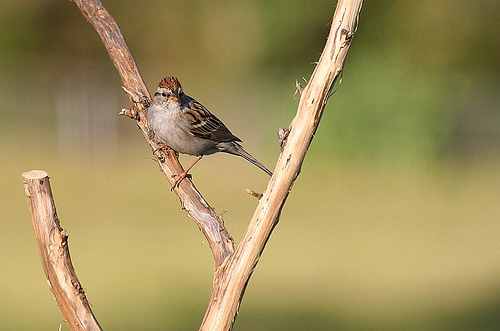
small bird with pretty brown patterned wing bars and dark brown crown.
a medium sized bird with a grey belly, and brown wings
this is a little grey bird with brown wings and a brown crown.
this bird has a speckled belly and breast with a short pointy bill.
bird with brown crown, beak, tarsus and feet, and gray throat, breast, belly and abdomen
this bird has wings that are black with a white belly
this bird is white and brown in color, with a small brown beak.
a small bird with a grey breast, and a small bill
this bird has a brown crown, brown primaries, and a grey belly.
this small brown bird has a tan belly and a darker back.
Species: Chipping Sparrow